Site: brandenburg
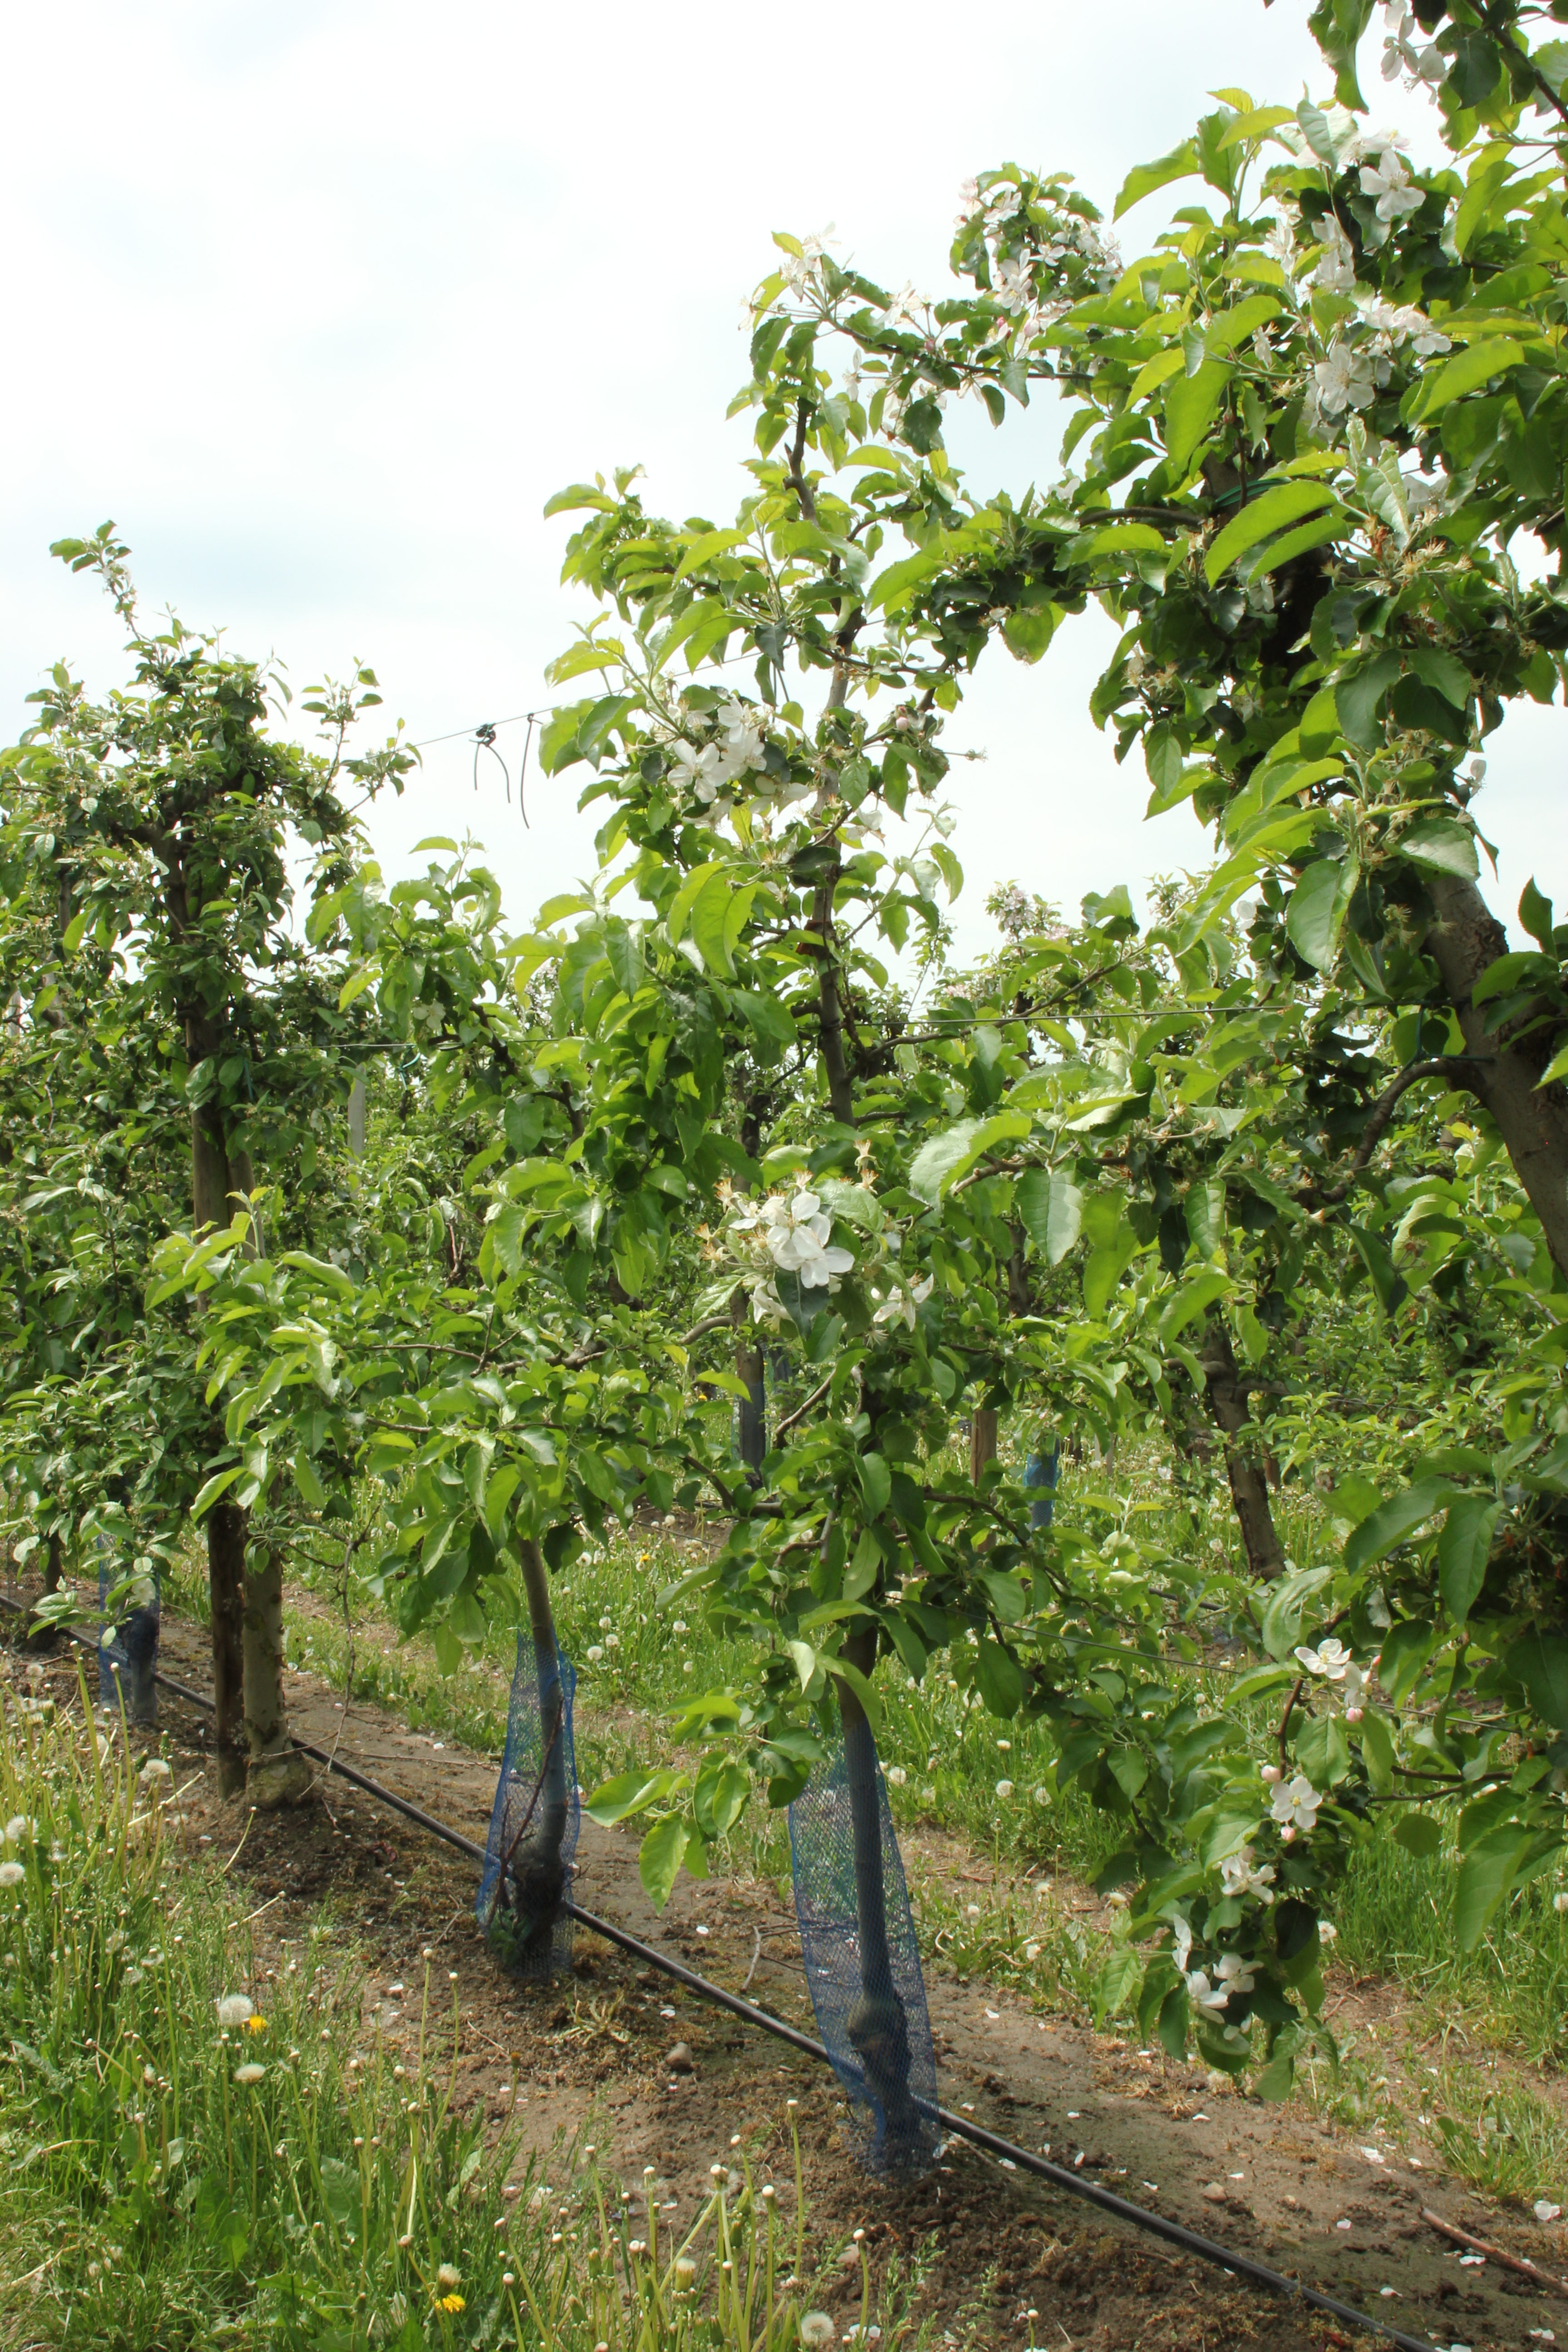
Growth stage (BBCH 67): Flowering